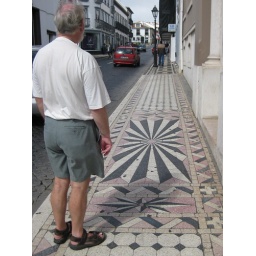
This pavement in Angra do Heroismo was the only one we saw that was not black and white basalt and limestone.